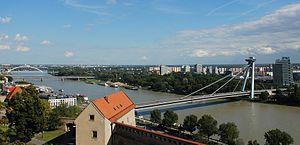
Cette liste de ponts de Slovaquie présente les ponts remarquables de Slovaquie, tant par leurs caractéristiques dimensionnelles, que par leur intérêt architectural ou historique.